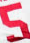
Number: 5